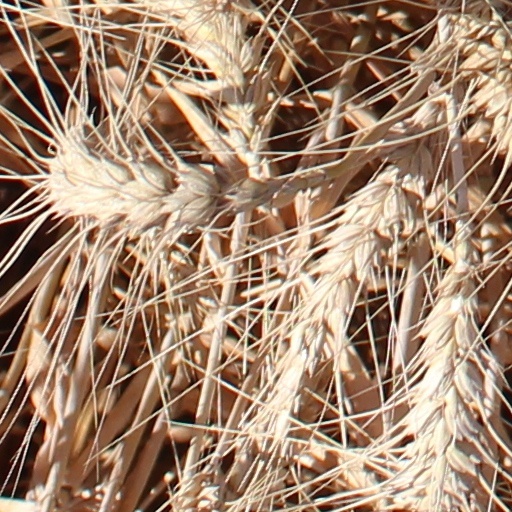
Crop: wheat